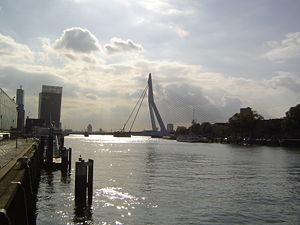
Le Koningshaven est un bassin du port de la commune néerlandaise de Rotterdam, qui sépare l'île du Nord avec le quartier de Feijenoord sur l'île d'IJsselmonde. Le port Royal est d'ailleurs un affluent de la Nouvelle Meuse.